Apollo

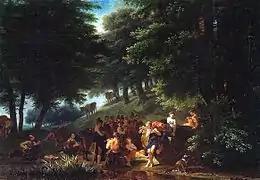
Apollo visiting Admetus, by Nicolas-Antoine Taunay, 19th century

When the Greek hero Diomedes injured the Trojan hero Aeneas, Aphrodite tried to rescue him, but Diomedes injured her as well. Apollo then enveloped Aeneas in a cloud to protect him. He repelled the attacks Diomedes made on him and gave the hero a stern warning to abstain from attacking a god. Aeneas was then taken to Pergamos, a sacred spot in Troy, where he was healed.